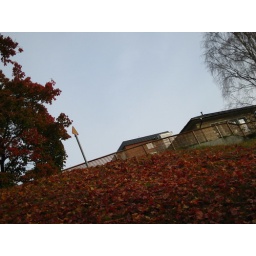
...when the ground was covered in red. Now it's all about that white shit.